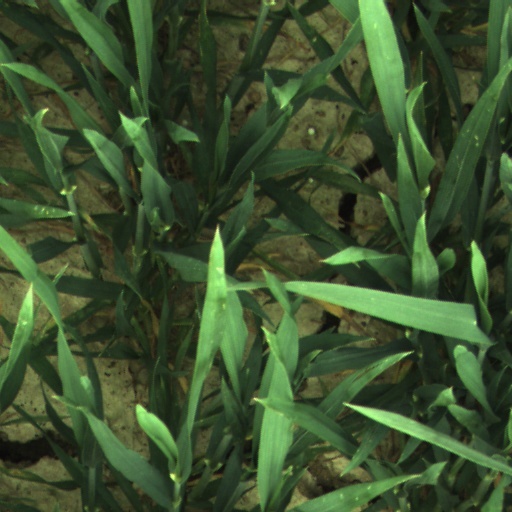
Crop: wheat